Portobello Town Hall

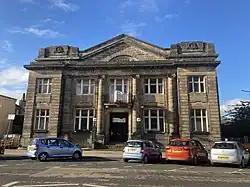
Portobello Town Hall

Portobello Town Hall is a municipal structure in Portobello High Street, Portobello, Scotland. The building, which is expected to open under community management, is a Category B listed building.